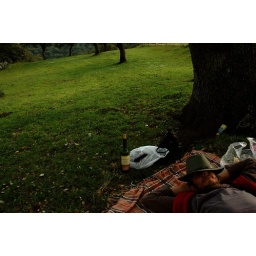
Arturo after picnic and wine in a cow field in Almaden de la Plata.